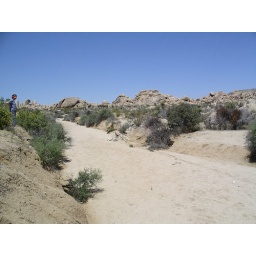
A dry river bed in the middle of the park